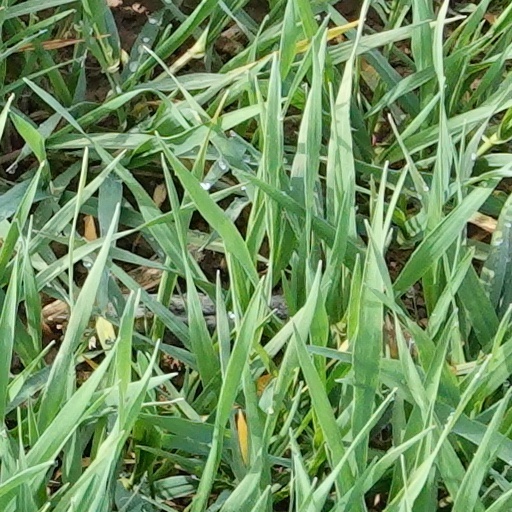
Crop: wheat